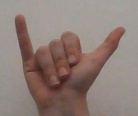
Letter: ya